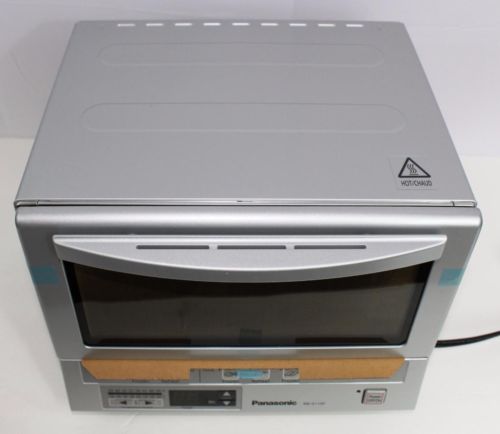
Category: toaster